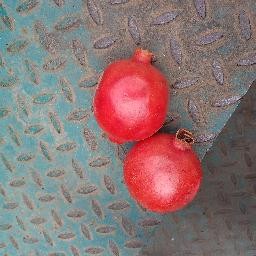
Fruit: Pomegranate
Quality: Good